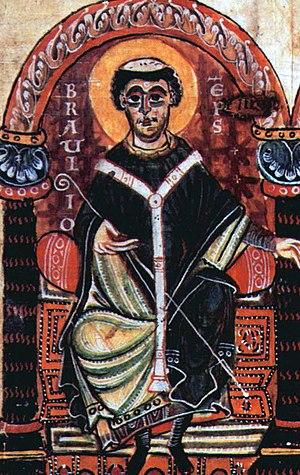
Braule de Saragosse. Català: Brauli de Saragossa. Español: Braulio de Zaragoza. Português: Bráulio de Saragoça. Italiano: Braulione di Saragozza.
Braule de Saragosse ou saint Braule ou saint Braulion, mort en 646 ou 651, est un évêque de Saragosse d'époque wisigothique à partir de 631.